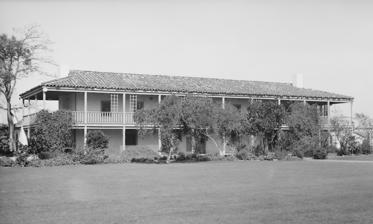
Building: Los Cerritos Ranch House
Country: United States of America
Year built: 1844
Historic house in California, United States United States historic place Los Cerritos Ranch House U.S. National Register of Historic Places U.S. National Historic Landmark Long Beach Historic Landmark California Historical Landmark No. 978 Los Cerritos Ranch House Show map of the Los Angeles metropolitan area Show map of California Show map of the United States Location 4600 Virginia Road, Long Beach, California Coordinates 33°50′11″N 118°11′40″W / 33.83639°N 118.19444°W / 33.83639; -118.19444 Built 1844 Website www .rancholoscerritos .org NRHP reference No. 70000135 CHISL No. 978 Significant dates Added to NRHP April 15, 1970 Designated NHL April 15, 1970 Designated CHISL Aug. 23, 1988 Los Cerritos Ranch House , also known as Rancho Los Cerritos or Casa de los Cerritos , in Long Beach, California , was "the largest and most impressive adobe residence erected in southern California during the Mexican period". Los Cerritos means "the little hills" in English.  It was declared a National Historic Landmark in 1970. It is currently a museum. History The structure, a Monterey Colonial adobe, was built in 1844 for merchant Jonathan Temple , a Yankee pioneer who became a Mexican citizen. The house was once the headquarters for a 27,000-acre (110 km 2 ) ranch; the major activity on the ranch was cattle and sheep. The land was part of the 167,000-acre (680 km 2 ) Rancho Los Nietos land grant to Manuel Nieto that was eventually divided into six parcels, one of which was Rancho los Cerritos . In 1843, Temple purchased the rancho and built the adobe house in 1844 as headquarters for his cattle operations. In 1866, Temple sold the rancho to Flint, Bixby & Company which converted the ranch from cattle to sheep.  Jotham Bixby, the brother of one of the company's founders, managed and resided at the ranch from 1866 to 1881.  Jotham Bixby, known as the "father of Long Beach", eventually purchased the property for himself and raised seven children at the adobe. One of Jotham's children who was raised at the ranch house was Fanny Bixby Spencer , who later became known as a philanthropist, poet, and pacifist. Beginning in the late 1870s, Bixby began leasing or selling portions of the ranch, which became the cities of Downey , Paramount and Lakewood . Between the 1880s and 1920, the adobe fell into disrepair.  In 1929, Llewellyn Bixby (Jotham's nephew) purchased the property, and made extensive renovations to the house, including plaster cement coating, a new red-tiled roof, electricity, plumbing, fireplaces, a sun porch, new floors and much of the landscaping. Llewellyn Bixby died in 1942, and the family sold the house to the City of Long Beach in 1955.  The City turned the house into a museum dedicated to educating the public about California's rancho period. Operation as a museum Rancho Los Cerritos Historic Site was converted into, and remains, a public museum operated by the Rancho Los Cerritos Foundation in partnership with the City of Long Beach. It is open for tours, programs and events on Wednesdays through Sundays. The house is furnished in a Victorian fashion as it would have been when Jotham Bixby raised his family there in the 1870s. There is a visitor center with exhibits about the site's history from Native American times to the present.  A formal Italian garden includes olive, pomegranate and cypress trees planted by Temple. The site also features a 3,000-volume California history research library and a museum shop. The museum was closed for 17 months from 2001–2002 to allow for seismic retrofitting, removal of lead paint and asbestos insulation, brickwork repairs and modifications to improve accessibility for the disabled. Gallery Patio before restoration, ca.1890-1910 East front side, before restoration, ca.1900 Patio after restoration. Photo by Daniel Cathcart, March 8, 1934. After restoration. Photo by Daniel Cathcart, March 8, 1934. Patio See also Los Cerritos neighborhood Rancho Los Alamitos List of City of Long Beach Historic Landmarks National Register of Historic Places listings in Los Angeles County, California Ranchos of California California Historical Landmarks in Los Angeles County References ^ "National Register Information System" . National Register of Historic Places . National Park Service . January 23, 2007. ^ a b "Los Cerritos Ranch House" . National Historic Landmark summary listing . National Park Service. ^ a b Charles W. Snell (February 6, 1967). "National Survey of Historic Sites and Buildings: Los Cerritos Ranchhouse" (pdf) . National Park Service. {{ cite journal }} : Cite journal requires |journal= ( help ) and Accompanying 7 photos, exterior, from 1968. (952 KB) ^ Norma H. Goodhue (October 11, 1957). "1st Century Families Meet, Recall State's Colorful Past". Los Angeles Times . ProQuest 167124189 . ^ a b "Long Beach Rancho Los Cerritos Project". Los Angeles Times . August 21, 1986. ProQuest 292401071 . ^ Jennie Douglas (September 22, 1988). "10 Adobe Haciendas". Los Angeles Times . ProQuest 280531527 . ^ a b c d e David Haldane (July 23, 1989). "A Problem Preserved Rancho Proposal Would Trade Old Plaster for Older Adobe". Los Angeles Times . ProQuest 280931348 . ^ Cecilia Rasmussen (January 19, 2003). "L.A. Then and Now; From Roots of a Socialite, a Social Activist Grew". Los Angeles Times . ProQuest 421782781 . ^ "Hacienda Status Changes; Old Home of Don Juan Temple at Rancho Los Cerritos Bought by Llewellyn Bixby for Residence". Los Angeles Times . June 30, 1930. ProQuest 162395795 . ^ "Land Company President Dies; Llewellyn Bixby, Lawyer and Capitalist, Was Member of Pioneer Family". Los Angeles Times . January 27, 1942. ProQuest 165286723 . ^ "Historic Ranch House to Be Opened to Public; Long Beach Ceremony Planned at Famed Los Cerritos Adobe, Now Under Lease to City". Los Angeles Times . April 3, 1955. ProQuest 166765382 . ^ "L.B. Clings to Past With Tranquil La Casa del Rancho Los Cerritos". Los Angeles Times . November 30, 1958. ProQuest 167324925 . ^ "Los Angeles; History Spiffed Up". Los Angeles Times . August 3, 2002. ProQuest 421936069 . ^ Theo Douglas (July 7, 2001). "Rancho Los Cerritos: Wait Till Next year Historic Bixby Knolls Site Being Remodeled to Make it Earthquake-Proof" . Press-Telegram (Long Beach, CA). ^ Theo Douglas (August 17, 2002). "Rancho Los Cerritos' Rustic Charm Is Back - Historic Long Beach Landmark" . Press-Telegram (Long Beach, CA). External links Wikimedia Commons has media related to Los Cerritos Ranch House . Official website Historic American Buildings Survey (HABS) No. CA-37-12, " Casa de los Cerritos, 4600 American Road, Long Beach, CA ", 12 photos, 6 measured drawings, 2 data pages, supplemental material v t e National Register of Historic Places in California Lists by county Alameda Alpine Amador Butte Calaveras Colusa Contra Costa Del Norte El Dorado Fresno Glenn Humboldt Imperial Inyo Kern Kings Lake Lassen Los Angeles County Madera Marin Mariposa Mendocino Merced Modoc Mono Monterey Napa Nevada Orange Placer Plumas Riverside Sacramento San Benito San Bernardino San Diego San Francisco San Joaquin San Luis Obispo San Mateo Santa Barbara Santa Clara Santa Cruz Shasta Sierra Siskiyou Solano Sonoma Stanislaus Sutter Tehama Trinity Tulare Tuolumne Ventura Yolo Yuba Lists by city Los Angeles Pasadena San Francisco Other lists Bridges California Historical Landmarks National Historic Landmarks National Natural Landmarks Keeper of the Register History of the National Register of Historic Places Property types Historic district Contributing property